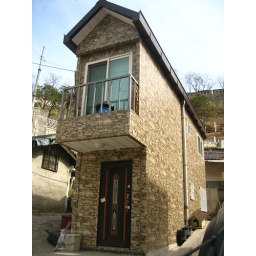
An interesting house in Seoul. The walls looked like linoleum flooring